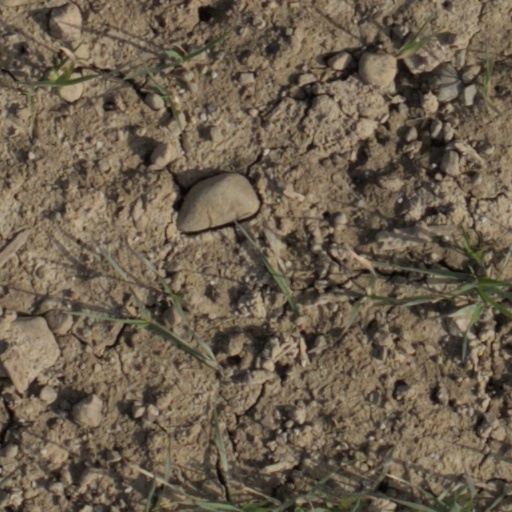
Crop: wheat